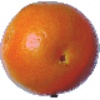
Label: tangelo